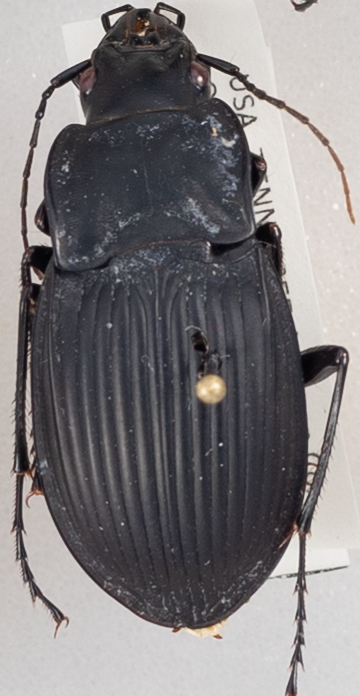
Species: Dicaelus dilatatus sinuatus
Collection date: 2018-08-02
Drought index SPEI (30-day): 0.286
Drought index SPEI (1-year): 0.598
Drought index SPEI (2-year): -0.03